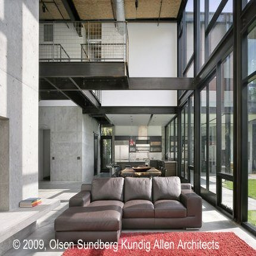
A couch sitting in a room next to a large window.
Out in the distance is an image of an outdoor.

A den with a couch, ottoman and up stairs area.
A sofa and ottoman sit in a large room with high ceilings.
A grey couch next to a large glass window.